Austronesian peoples

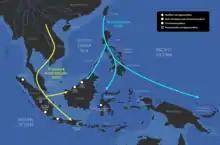
Proposed routes of Austroasiatic and Austronesian migrations into Indonesia (Simanjuntak, 2017)

The lowered sea levels of the Pleistocene made some of the modern-day islands of Sundaland accessible via land bridges. However, the spread of humans across the Wallace line and into Sahul necessitated crossing bodies of water. Remains of stone tools and marine shells in Liang Sarru, Salibabu Island, North Sulawesi, dated to 32,000–35,000 years ago, is possible evidence for the longest sea voyage by Paleolithic humans ever recorded. The island was previously uninhabited by humans or hominins and can only be reached from either Mindanao or the Sangihe Islands by crossing an expanse of water at least wide, even during the low sea levels of the Pleistocene. Other evidence of early maritime transport are the appearance of obsidian tools with the same source on neighboring islands. These include the Philippine obsidian network (Mindoro and Palawan, ca.33,000-28,000 BP), and the Wallacea obsidian network (Timor, Atauro, Kisar, Alor, ca.22,000 BP). However, the method of crossing remains unknown and could have ranged from simple rafts to dugout canoes by the terminal Pleistocene.